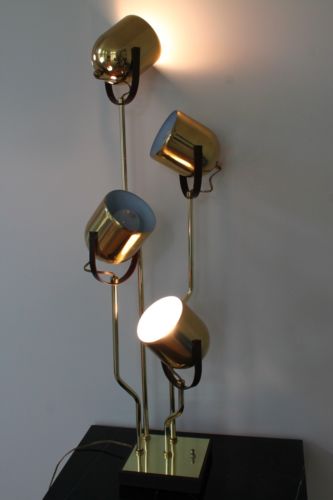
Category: lamp